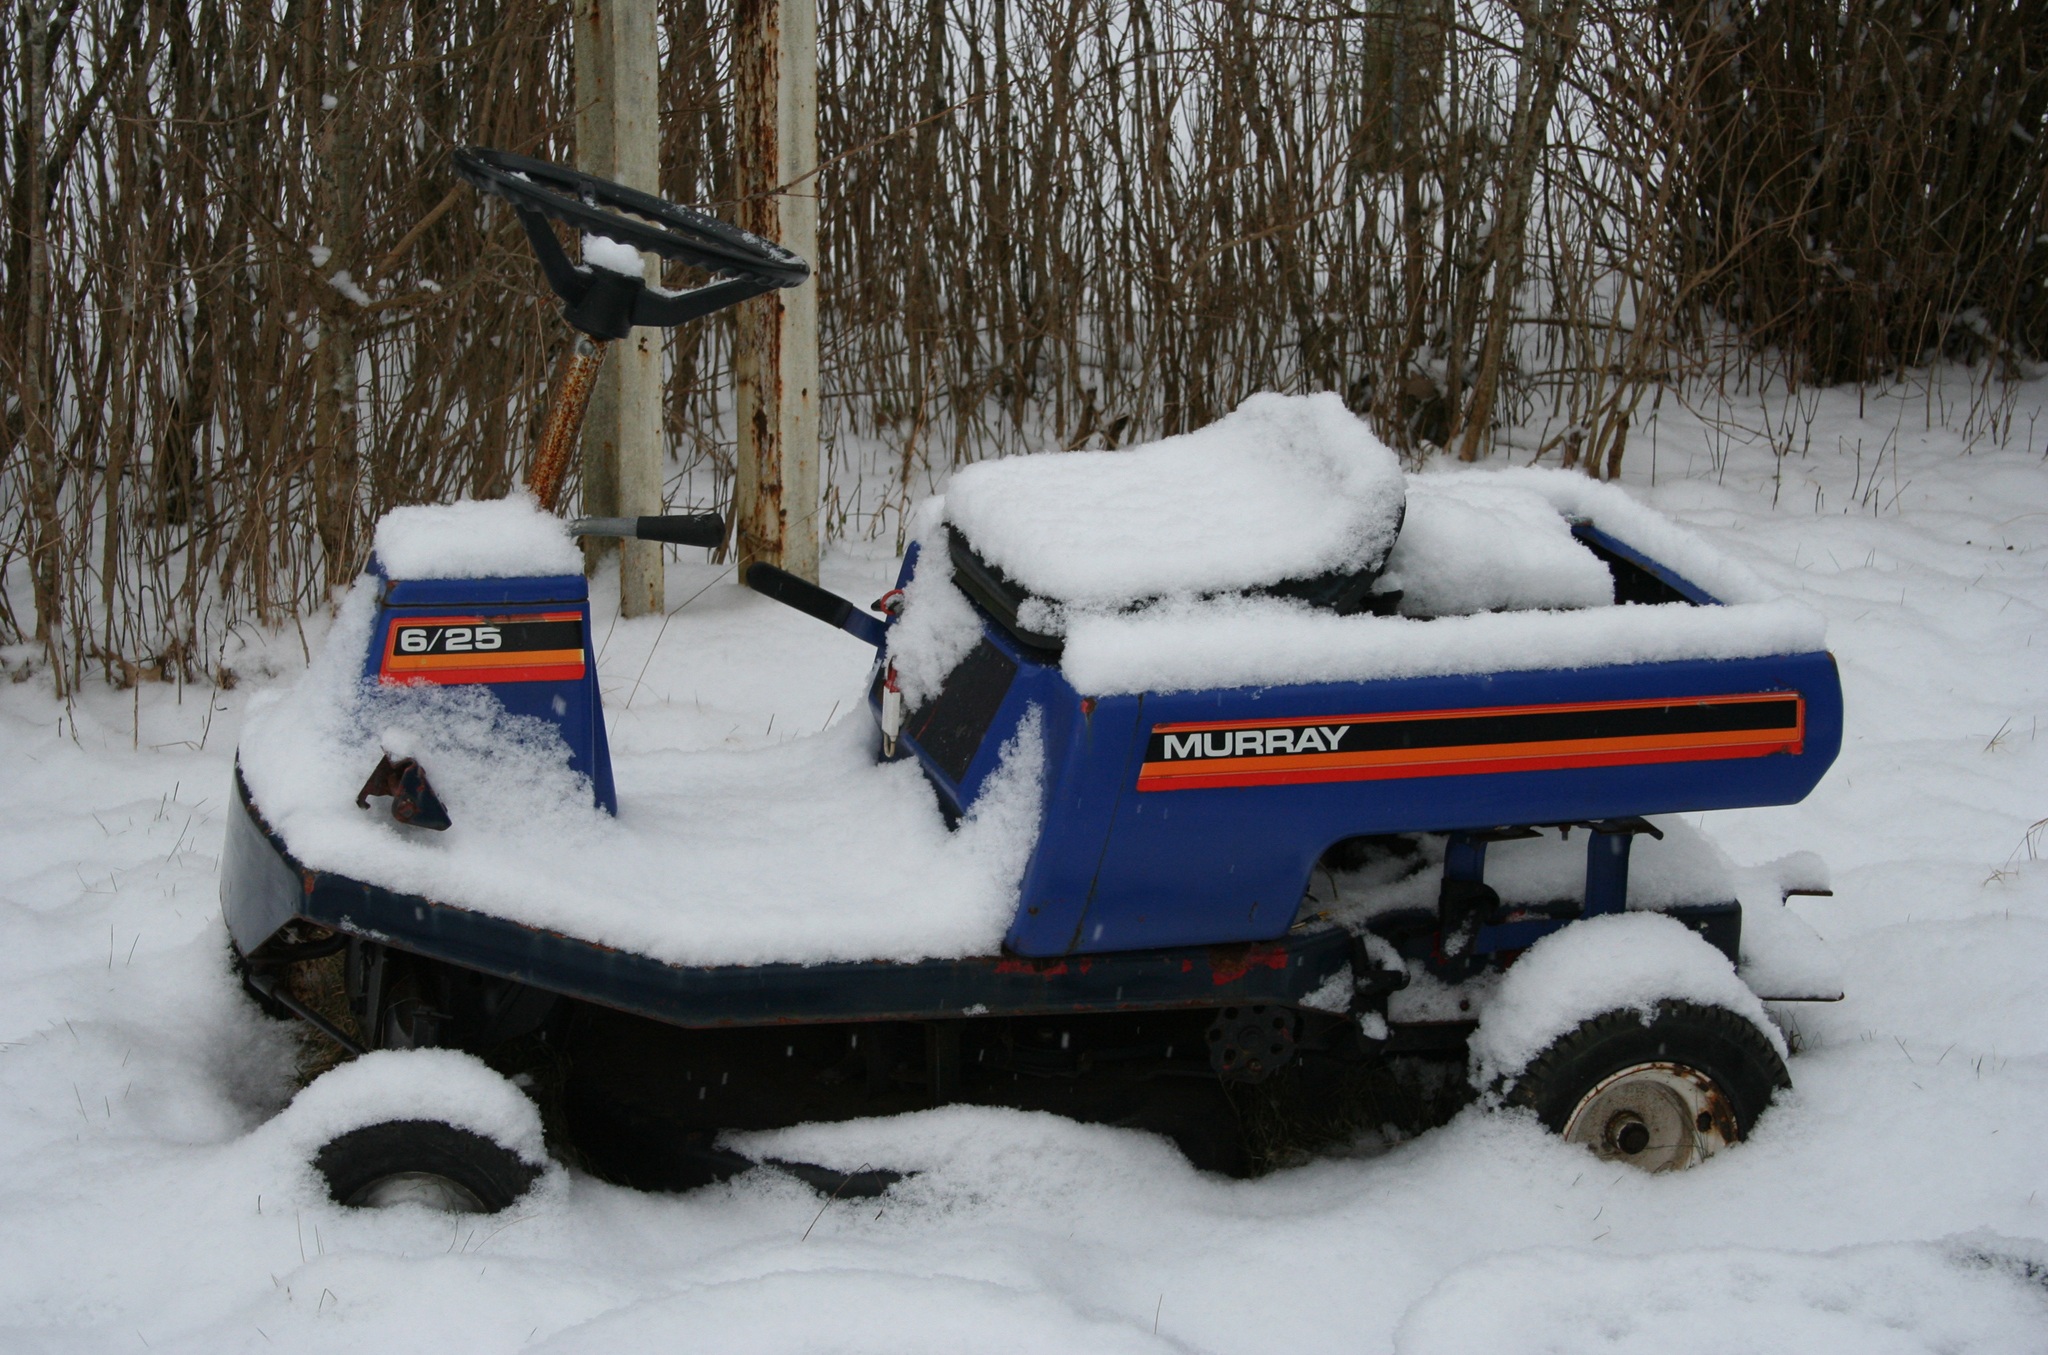
snow, winter, lawn, vehicle, weather, winter sport, racing, sled, blizzard, freezing, land vehicle, auto racing, riding mower, lawn mowers